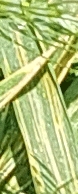
Label: Wheat___Yellow_Rust